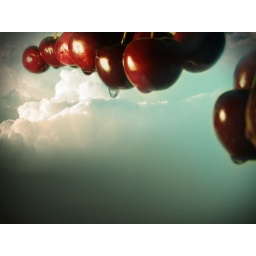
Cherries in tears at blue sky